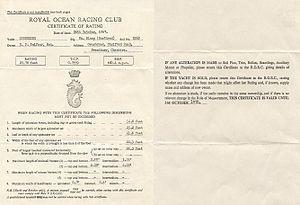
Certificat de fr:jauge du RORC pour le voilier Rumbuster, première partie
La jauge du RORC, ou jauge RORC, est une ancienne jauge de course conçue par le Royal Ocean Racing Club en 1931. C'est une jauge destinée à établir le classement des voiliers, lors de courses au large. C'est la première jauge à tenir compte du potentiel de vitesse d'un voilier en fonction de conditions météorologiques.